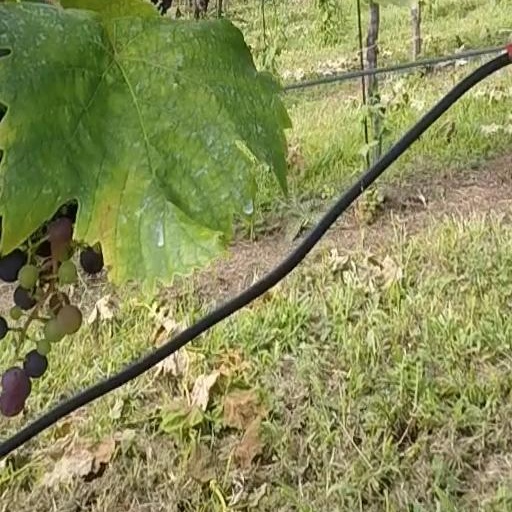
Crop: grape